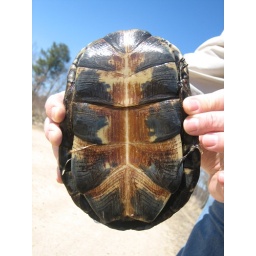
4/11/09 Blanding's turtle (Emydoidea blandingii) discovered near a gravel road in Juneau County, WI